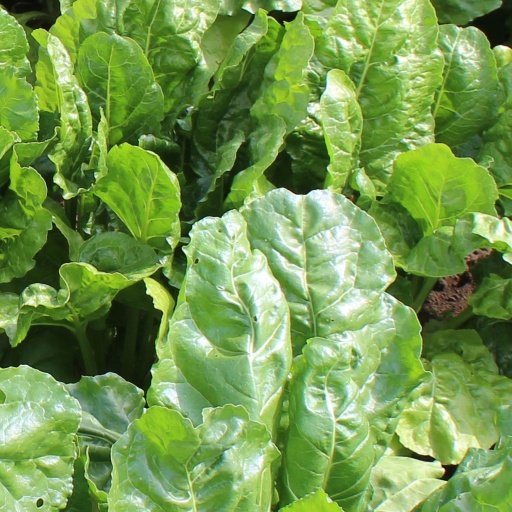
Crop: sugar beet